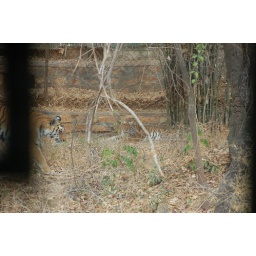
A couple of tigers laying in the grass